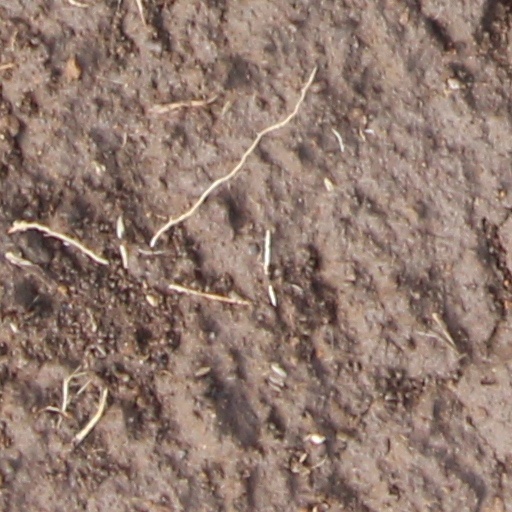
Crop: wheat